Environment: real
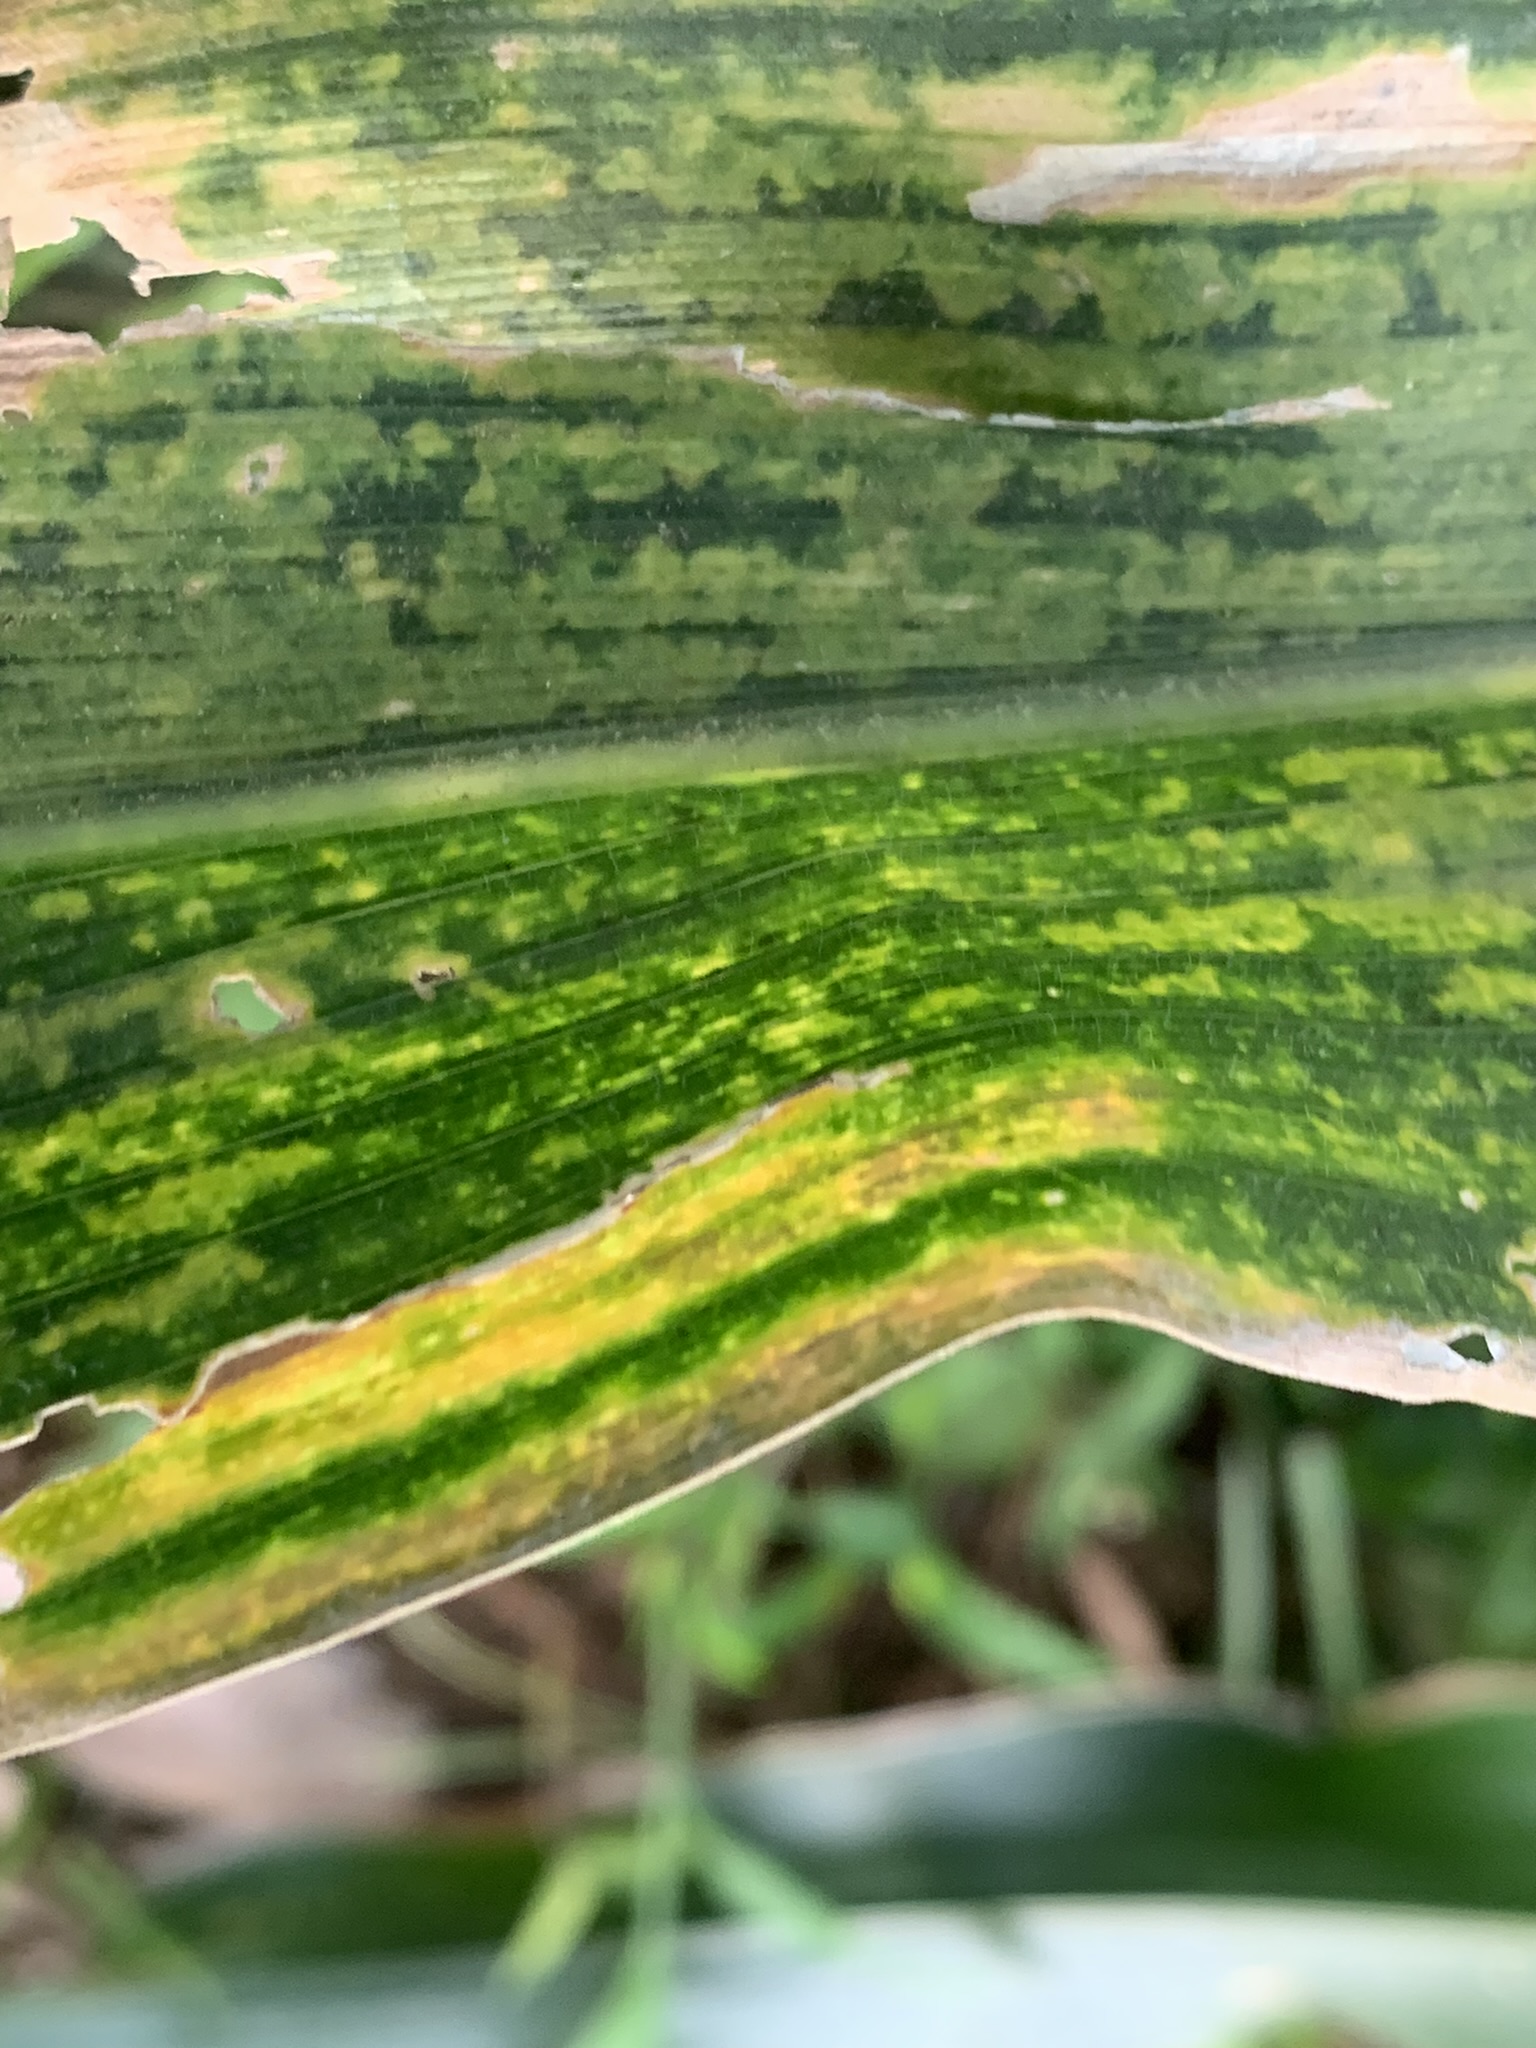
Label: lethal_necrosis